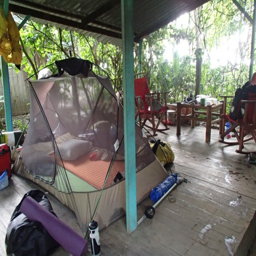
camping on deck in the jungle by the beach